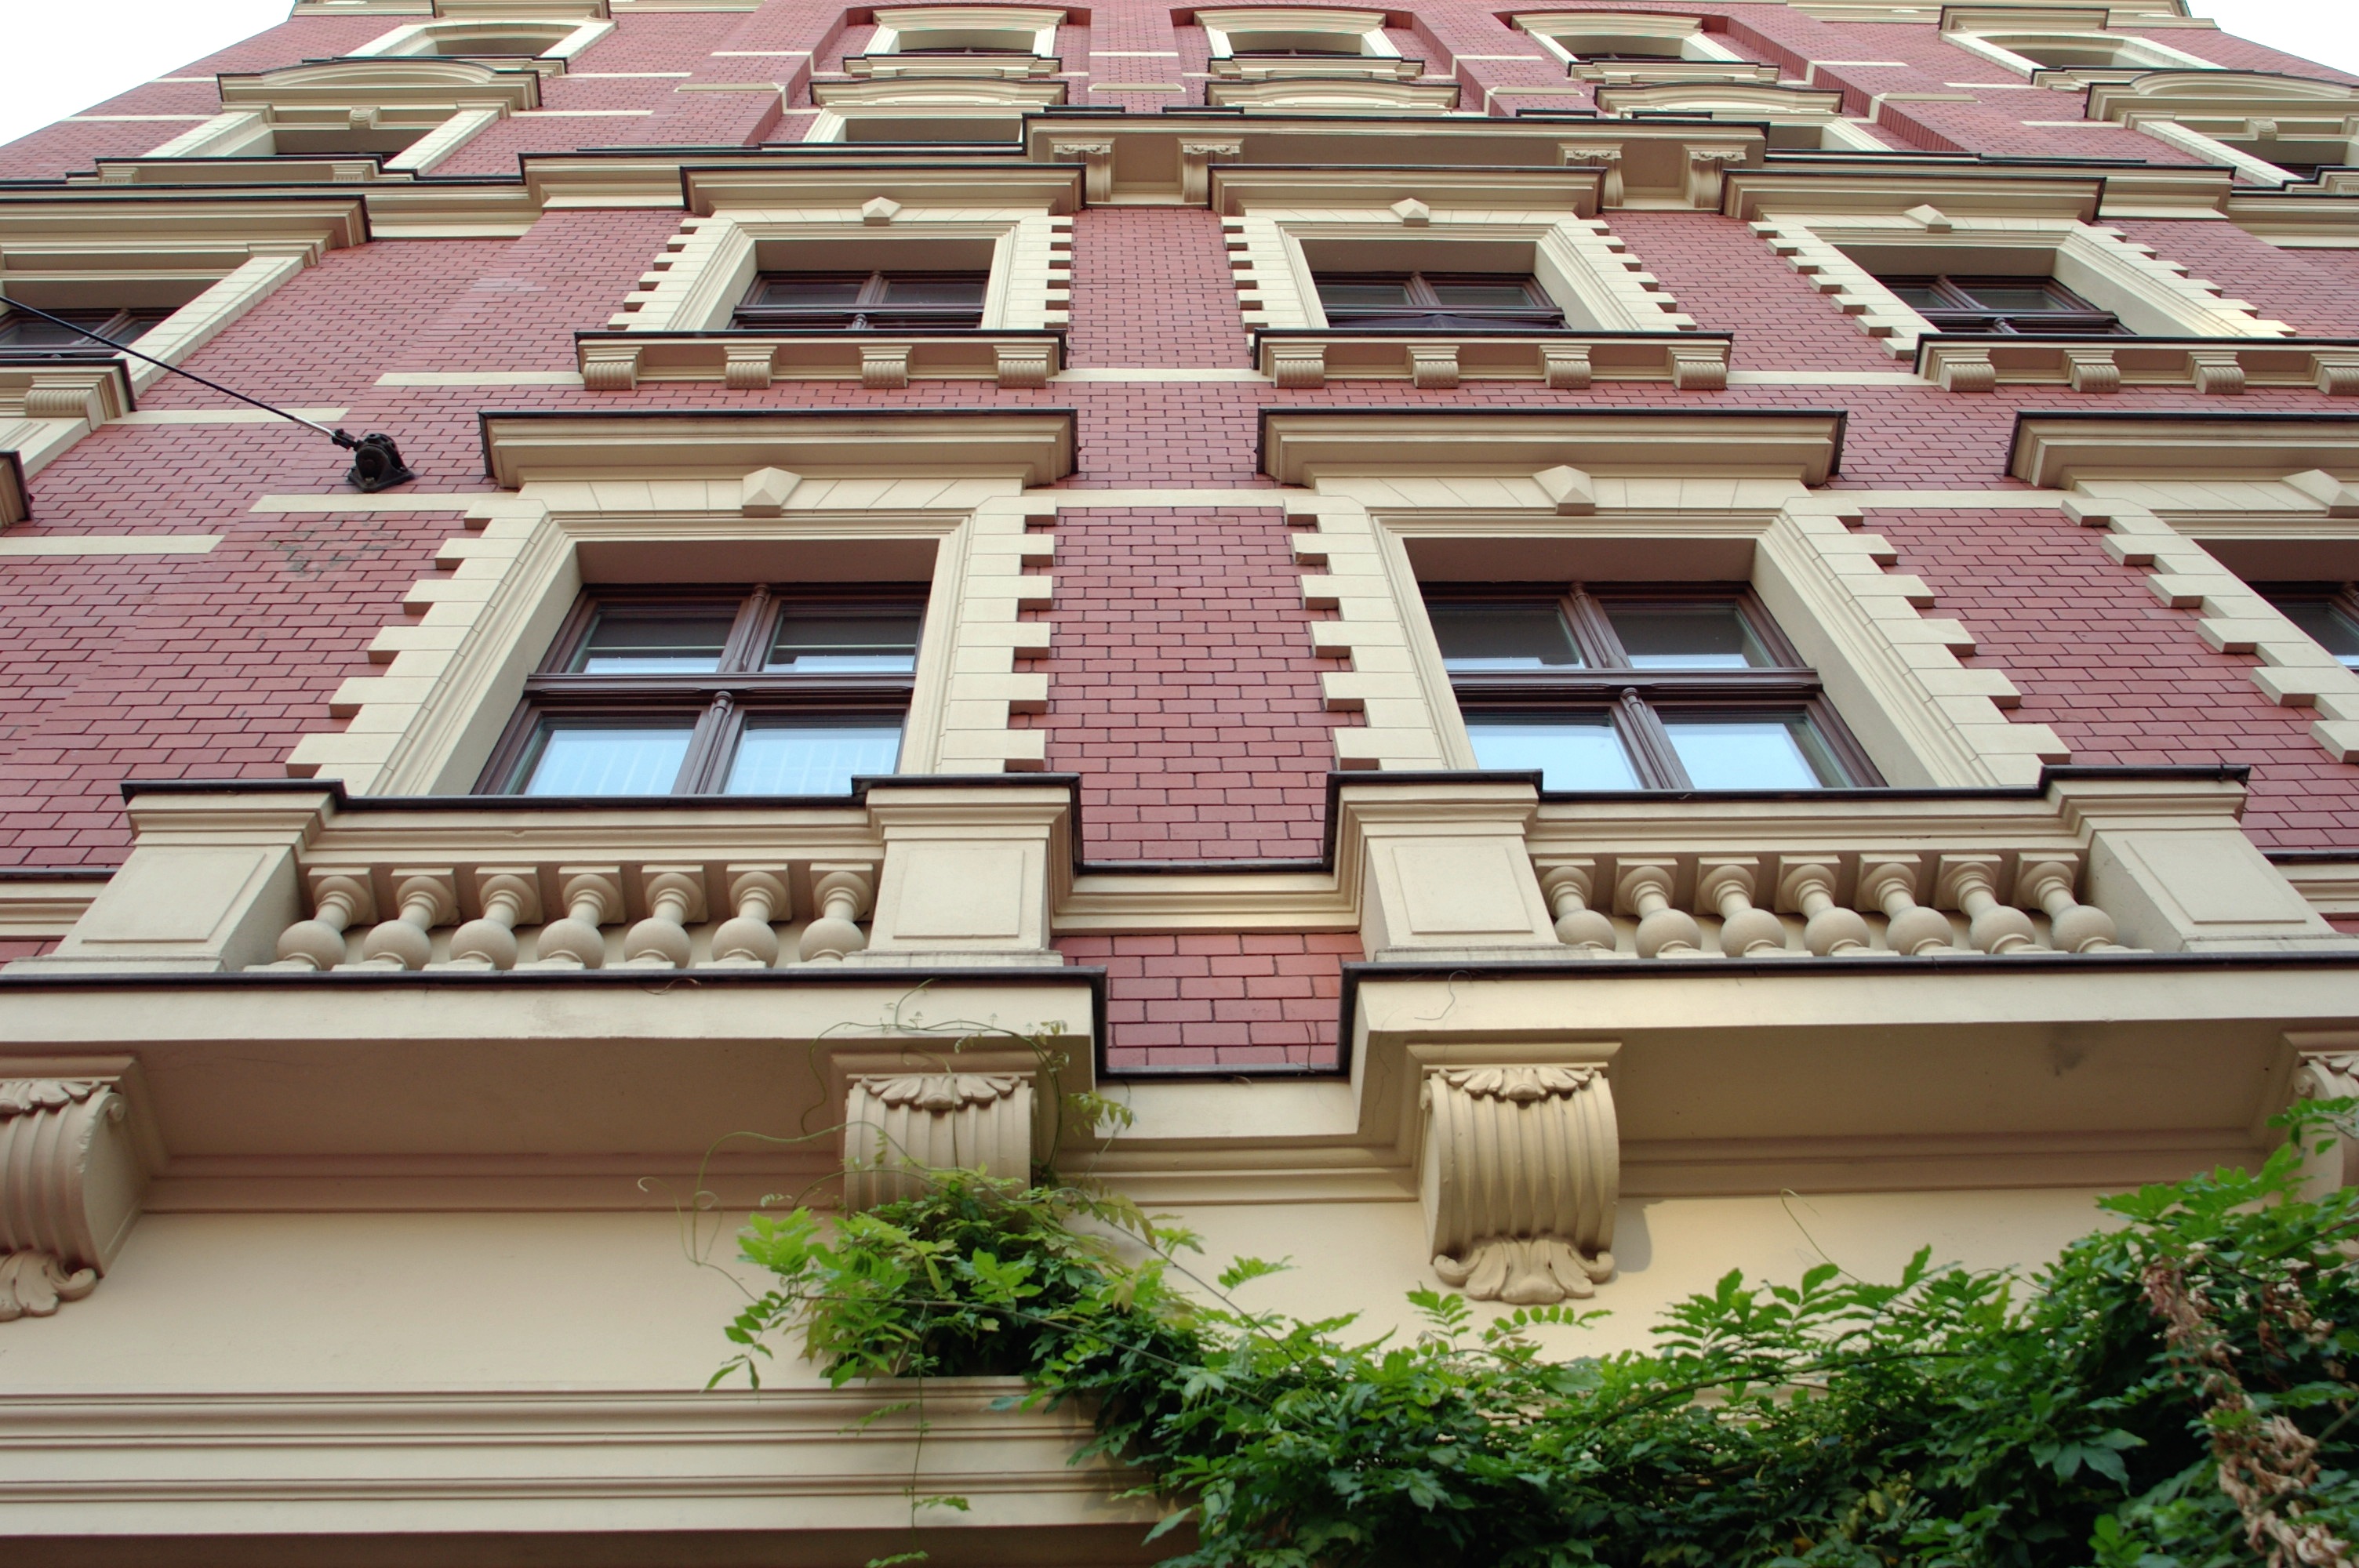
architecture, roof, building, facade, 2011, germany, deutschland, berlin, pentax, snapseed, 20mm, lenstagged, steffenzahn, guessedberlin, gwbthomaslautenschlag, k100d, justpentax, iamflickr, cosina, voigtlander, cosinavoigtlnder, skopar, colorskopar, cv20, colorskopar20mmf35slii, 20mmf35slii, voigtlander20mm, cv2035, skopar20mmf35, voigtlnder20mmf35, condominium, neighbourhood, residential area, outdoor structure